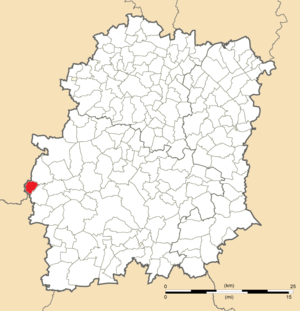
Carte de position de Chatignonville en Essonne (91)
Chatignonville est une commune française située à cinquante-trois kilomètres au sud-ouest de Paris dans le département de l'Essonne en région Île-de-France.